Valtteri Bottas

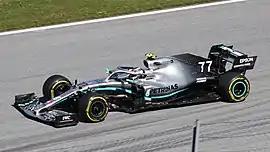
Bottas at the 2019 Austrian Grand Prix

In July 2018, Bottas signed a contract extension with Mercedes for the season with an option for 2020, continuing alongside Hamilton. He qualified second behind Hamilton at the but overtook Hamilton at the first corner. Bottas went on to win the race by over 20 seconds ahead of Hamilton, his fourth Grand Prix victory. After crossing the finish line, he exclaimed over the radio "to whom it may concern, fuck you", which he later explained was aimed at both himself and the critics of his 2018 performance. He finished second behind Hamilton at the after race leader Charles Leclerc slowed with engine issues and dropped behind the Mercedes drivers. He took pole position at the but lost the position to Hamilton at the start, who led the entire race distance to win. Bottas followed this with a victory from pole at the , promoting him to the lead of the championship by one point over Hamilton.